Catherine A. Fitzpatrick

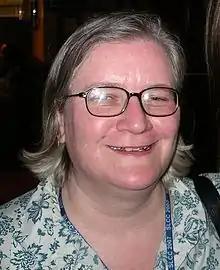

Catherine Ann Fitzpatrick, also known under her pen name and virtual worlds pseudonym "Prokofy Neva", is a former human rights activist, Russian–English translator, former journalist, and a blogger and commentator. She has worked for several human rights NGOs, and is a former research director at Human Rights Watch, the former editor of Radio Free Europe/Radio Liberty's radio magazine "(Un)Civil Societies," and the former Executive Director and Chief Representative to the United Nations of the International League for Human Rights. She has written on psychiatric abuse in the Soviet Union. She has translated 30 Russian books by authors such as Joseph Stalin, Boris Yeltsin, Vladimir Putin, and several USSR Politburo members.